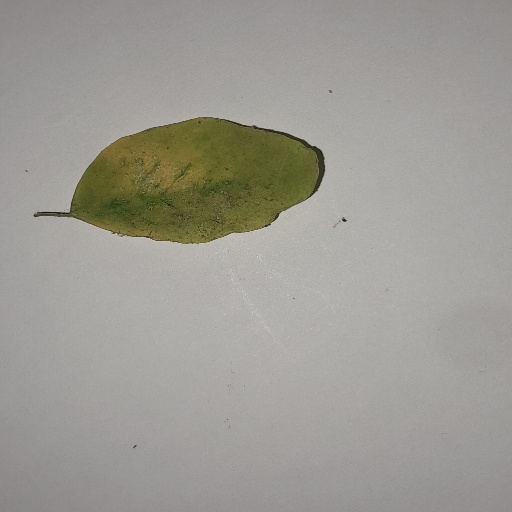
Species: Sojina
Leaf condition: Yellow Leaf